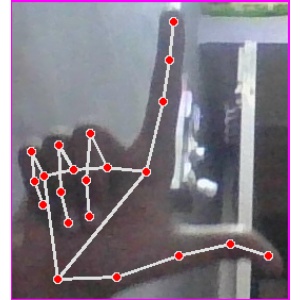
अक्षर: ल